Kyiv City Teacher's House

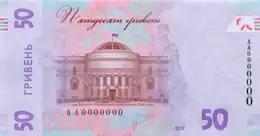
Teacher's House on the reverse of 50 hryvnias banknote

The Kyiv City Teacher's House also known as the Central Council House is a historical building located at 57 Volodymyrska Street, in Kyiv, Ukraine. The building is located next to the "Yellow Building"